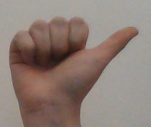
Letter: dhad